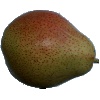
Label: Pear Forelle 1